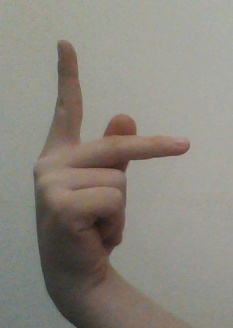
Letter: dha